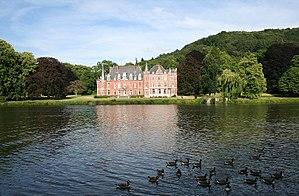
Dave (Belgique), la Meuse et le château «
Le château de Dave ou château Fernan-Núñez est un château situé à Dave, dans la commune de Namur, dans la province de Namur. Il se compose de plusieurs bâtisses, les plus anciennes, qui longent la ligne de chemin de fer Namur-Dinant et d'un château du XVIIIᵉ siècle situé au bord de la Meuse. Il est bordé d'un parc de 7 hectares de style anglais, dessiner par Denis et Eugène Bühler, qui renferme quelques variétés d'arbres rares. Les bois qui se situent à l'ouest de la voie ferrée appartiennent au domaine et sont exploités pour leur bois. Le domaine et le château ne sont pas accessibles au public.
Dave est un village en bord de Meuse à sept kilomètres de la ville de Namur (Belgique) à laquelle il est administrativement rattaché. C'était une commune à part entière jusqu'à la fusion des communes de 1977.